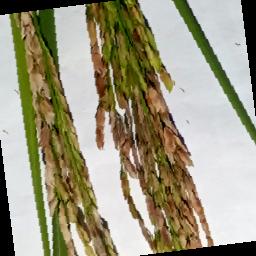
Label: Rice___Neck_Blast